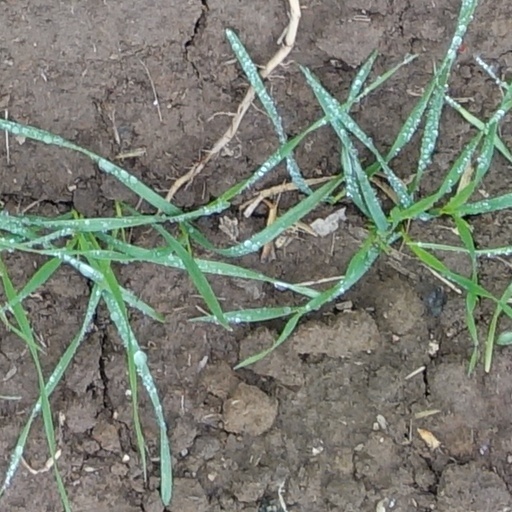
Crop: wheat